Jan Jacobsen

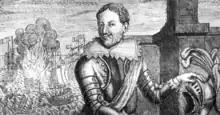

Jan Jacobsen (1588/89 – 1622) was a Flemish naval commander and Dunkirker during the Eighty Years' War. He became a posthumous hero when, after battling an enemy fleet for over 13 hours, he destroyed his own ship rather than surrender.